2018 Tour de Corse

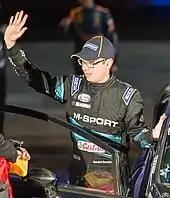
Elfyn Evans' co-driver Daniel Barritt (pictured) was replaced by Phil Mills in this rally.

In the week before the rally, the Fédération Internationale de l'Automobile (FIA) approved a rule change affecting the Power Stage. Any crew checking in late to the Power Stage will forfeit the opportunity to score bonus championship points in the Power Stage. The changes were introduced in response to a controversy that arose in previous rallies where crews deliberately checked in late, incurring time penalties but securing a preferable road position, thereby improving their chances of scoring bonus points.